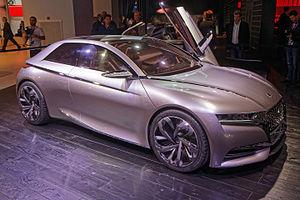
DS Automobiles est une marque automobile du segment premium du groupe français PSA. À l'origine, la Ligne DS était une famille haut de gamme de la marque Citroën de 2009 à 2014, puis elle est devenue une marque à part entière après cinq années d'existence en juin 2014. La première présentation officielle de la marque DS Automobiles a lieu le 3 mars 2015 au salon de Genève. Son nom fait référence à la Citroën DS, un ancien modèle haut de gamme de Citroën commercialisé entre 1955 et 1975.